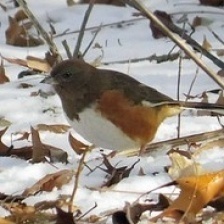
Species: EASTERN TOWEE
Scientific name: PIPILO ERYTHROPHTHALMUS